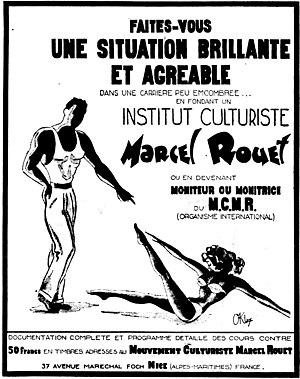
Affiche concernant le M.C.M.R international
Marcel Rouet, né le 5 mars 1909 à Paris et mort le 3 décembre 1982 à Liancourt, est un essayiste français.